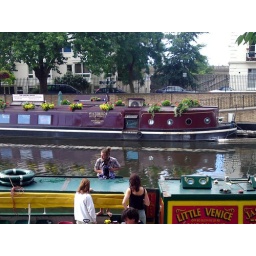
Jason drying his dog on his long boat in Little venice